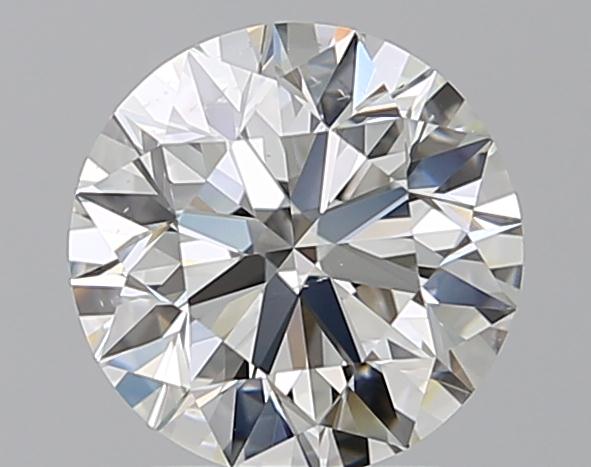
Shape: round
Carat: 2.01
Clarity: VS2
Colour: I
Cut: EX
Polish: EX
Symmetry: EX
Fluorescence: N
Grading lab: GIA
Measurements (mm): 7.98 x 8.03 x 5.02